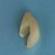
Maize quality: Bad